Ladakh

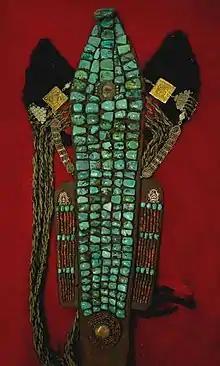
Ladakhi Perak Headdress courtesy the Wovenosuls collection

There are about of roads in Ladakh of which are surfaced. The majority of roads in Ladakh are looked after by the Border Roads Organisation. There are two main roads that connect Ladakh with the rest of the country, NH1 connecting Srinagar to Kargil and Leh, and NH3 connecting Manali to Leh. A third road to Ladakh is the Nimmu–Padam–Darcha road, which is under construction.